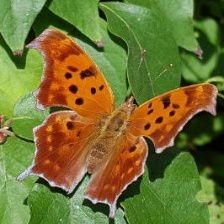
Species: QUESTION MARK
Butterfly family (ImageNet category): admiral